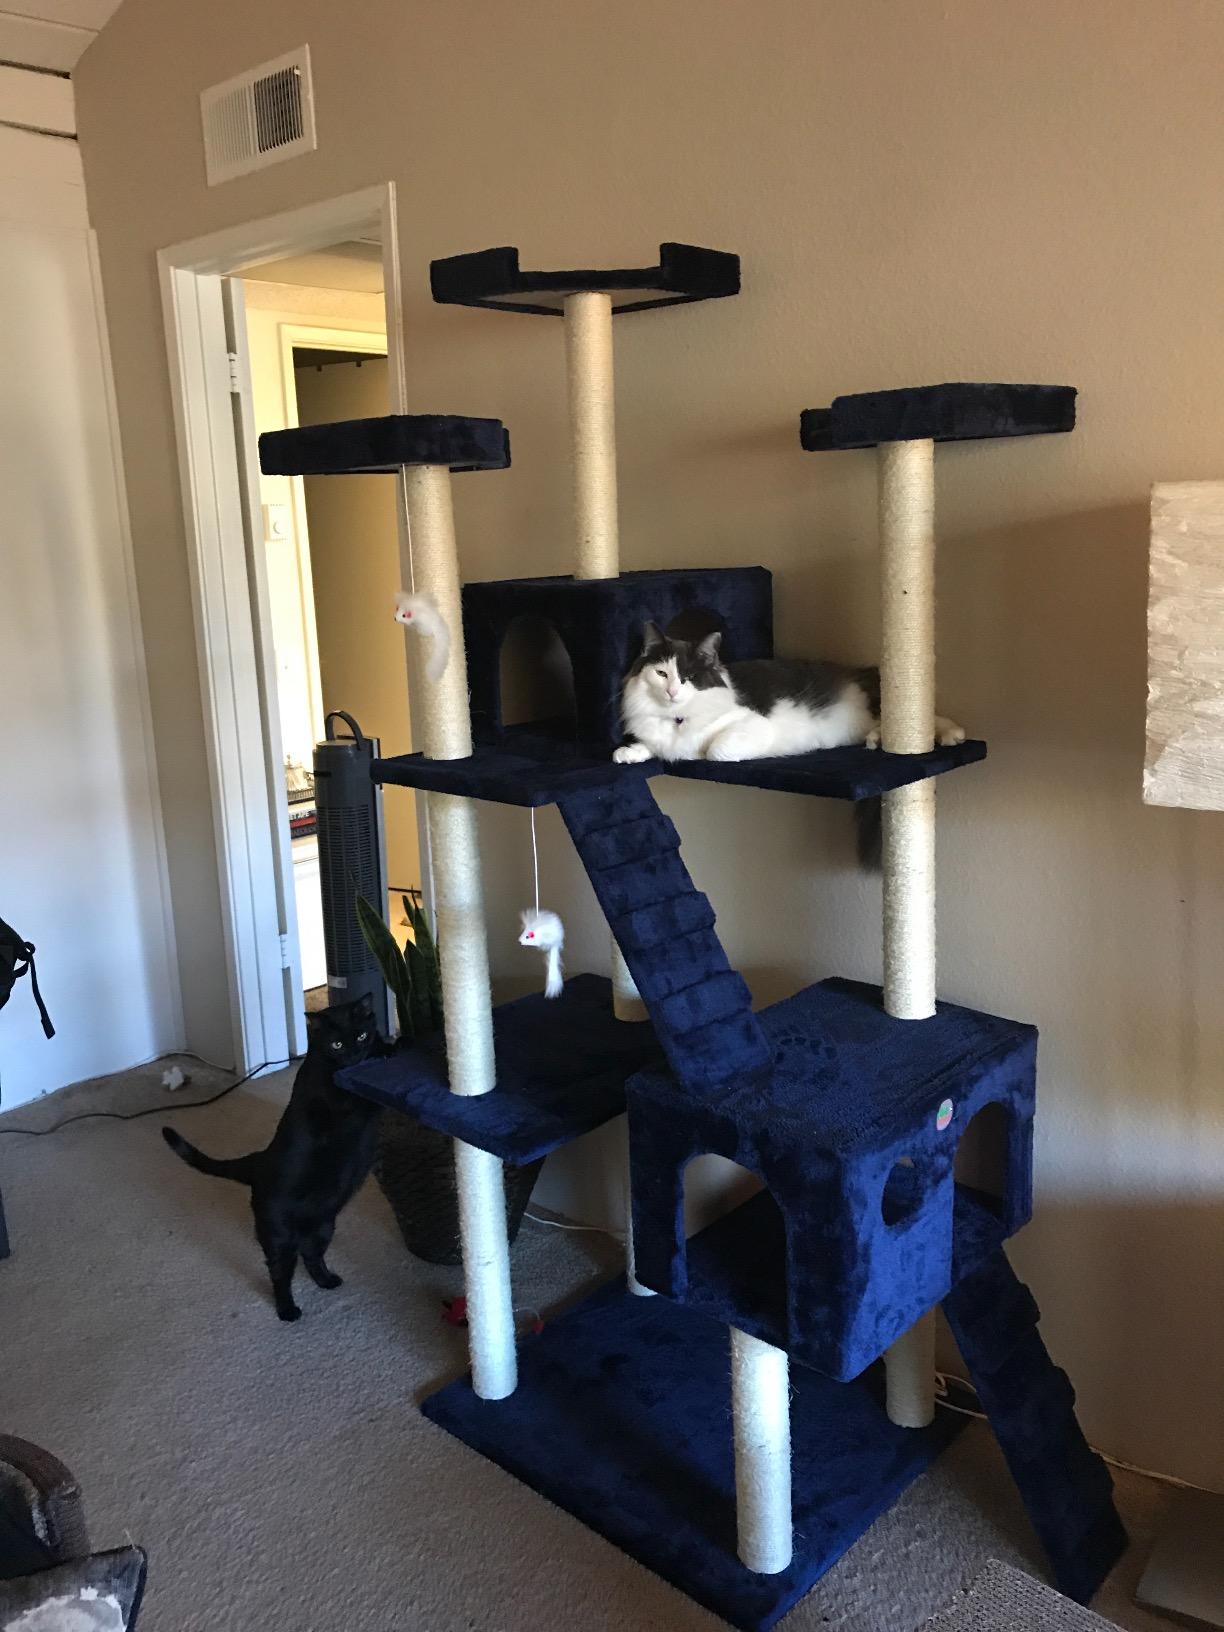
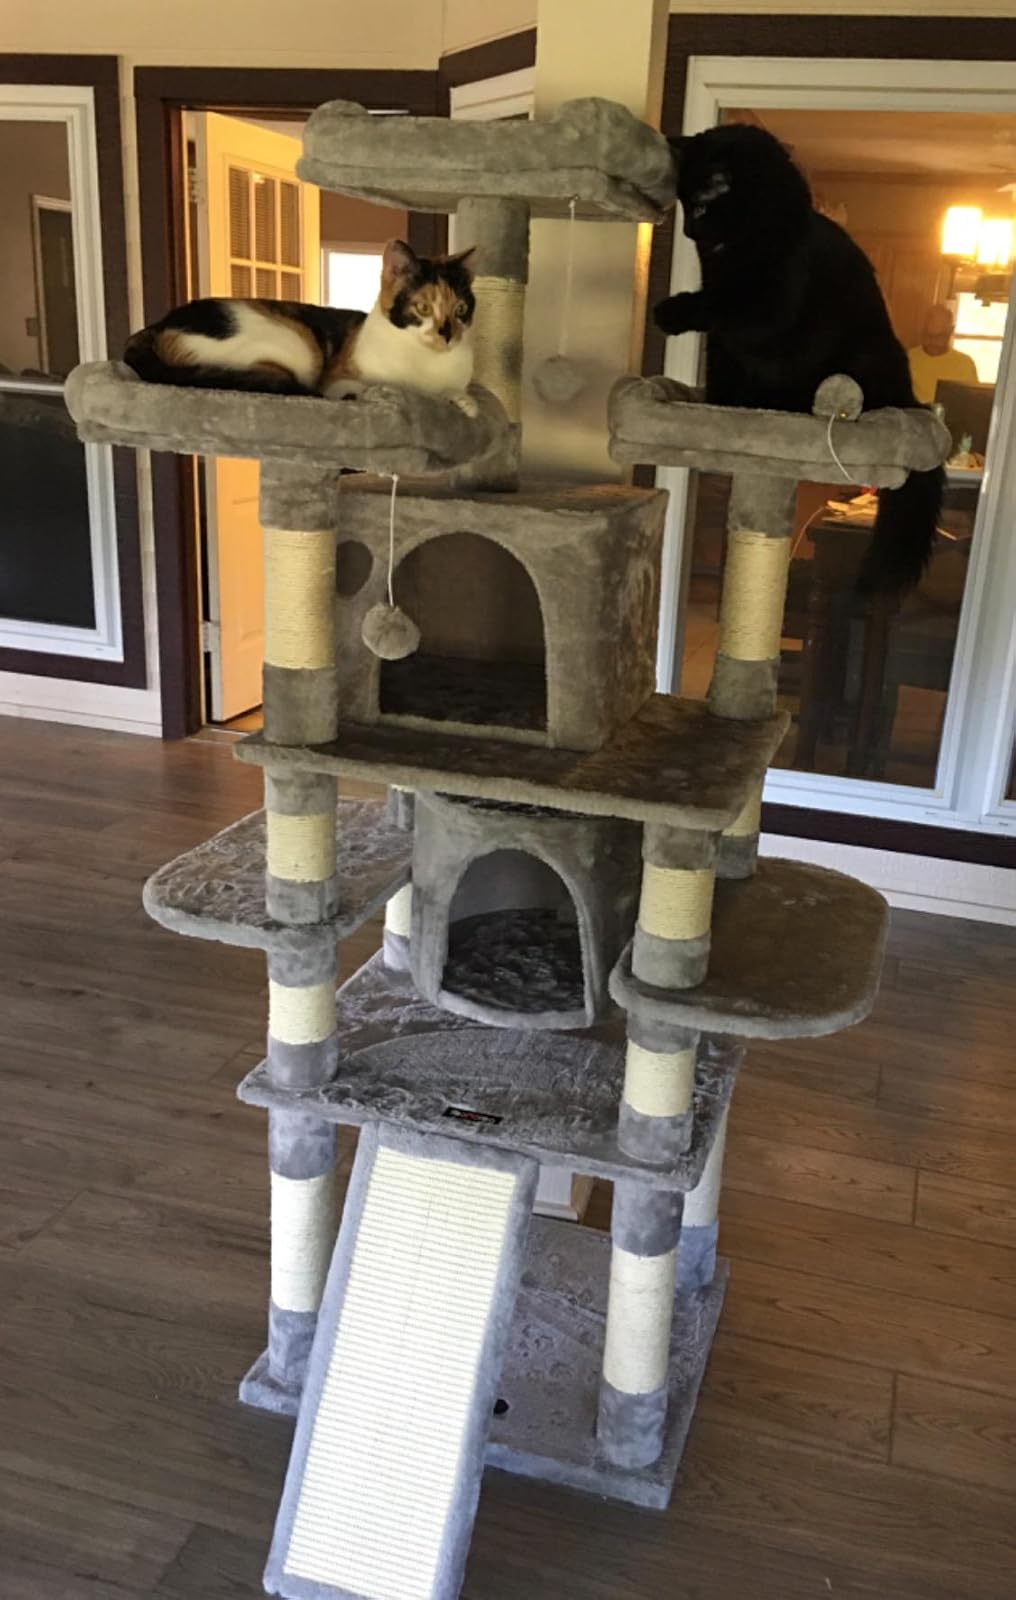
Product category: items_cat tree
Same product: no